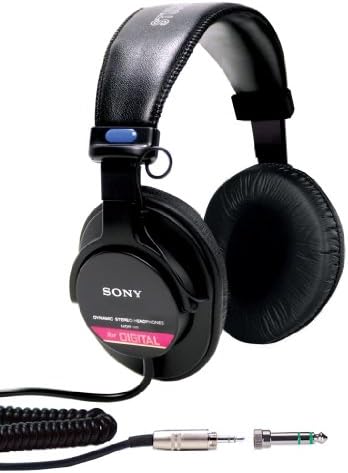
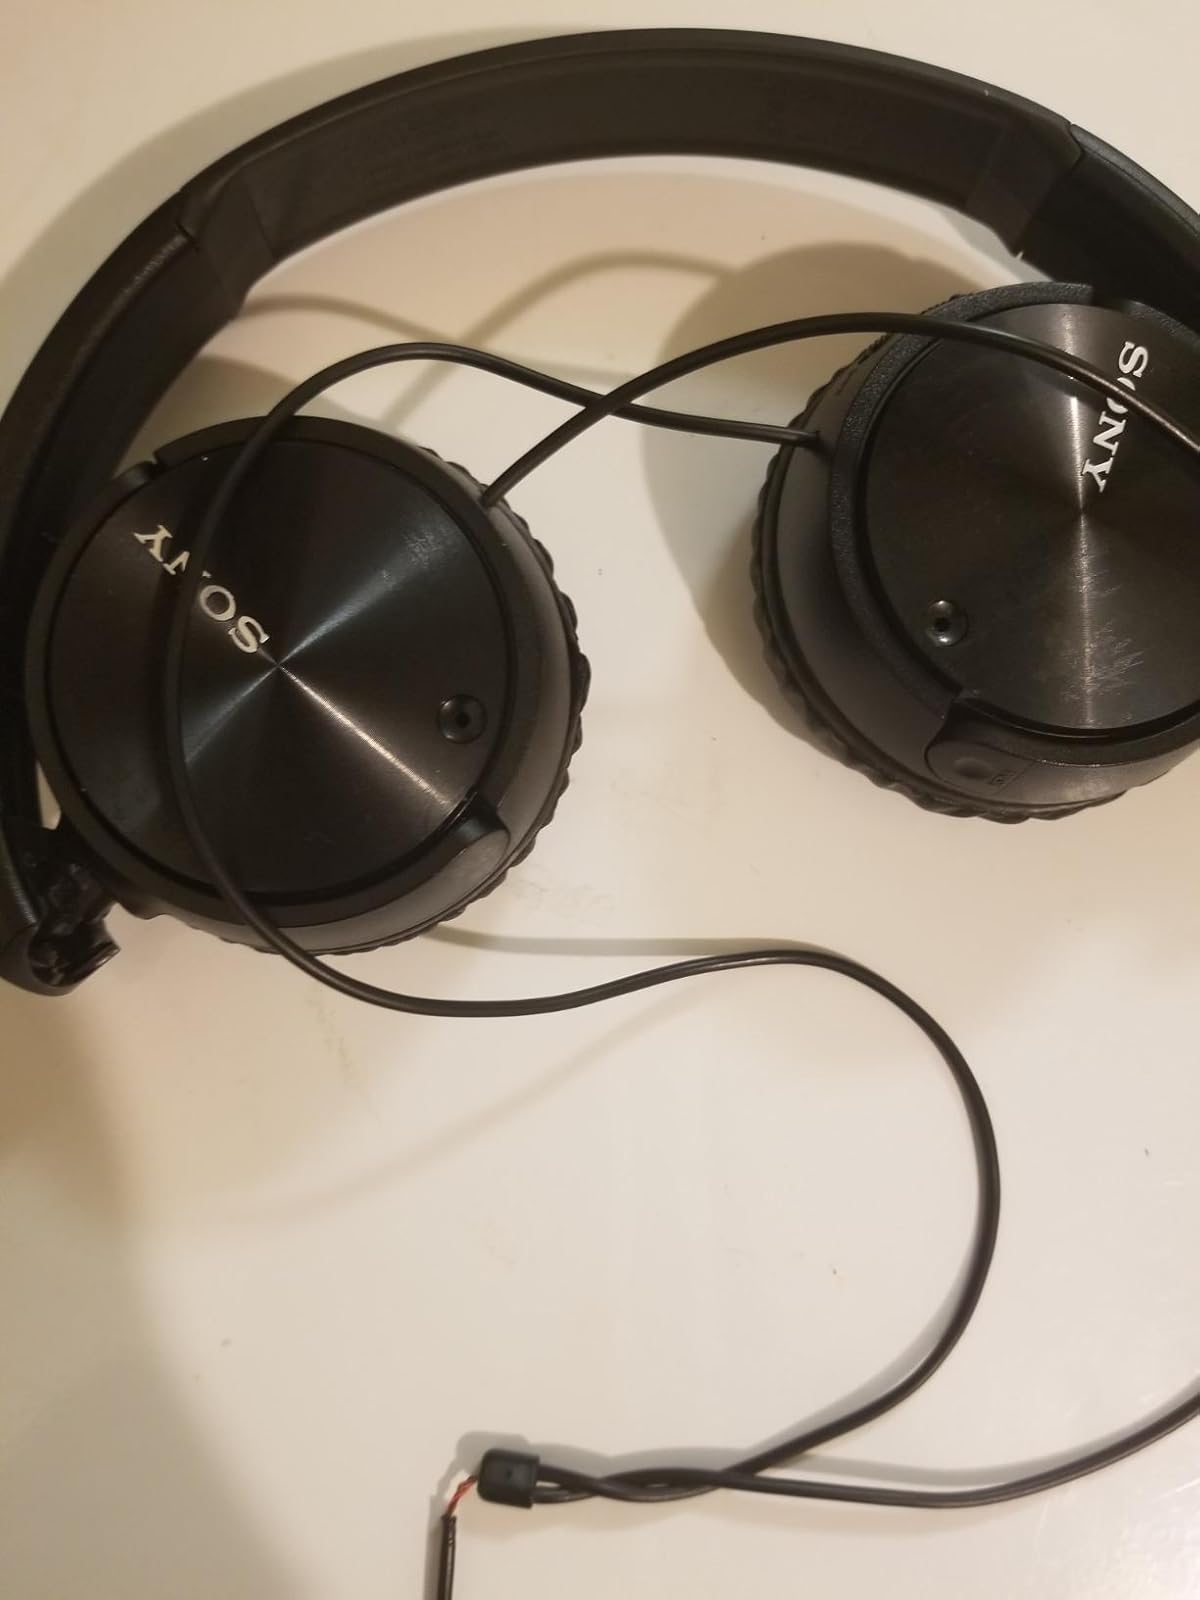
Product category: headphones
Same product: no